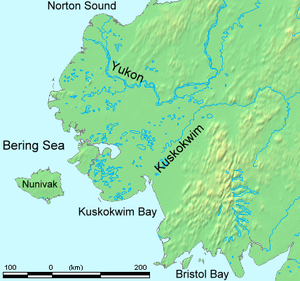
Le yupik de l'Alaska central est une des langues yupik, de la famille des langues eskimo-aléoutes. Elle est parlée en Alaska, sur le continent du Norton Sound à la péninsule d'Alaska et sur certaines îles telle l'île Nunivak, par quelque 14 000 locuteurs, sur une population locale de 23 000 habitants.